Wang Ming-Dao

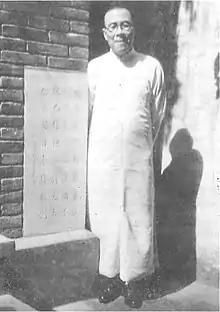
Wang at the Christian Tabernacle in Beijing, 1950

Wang Ming-Dao (July 25, 1900 – July 28, 1991) was an independent Chinese Protestant pastor and evangelist imprisoned for his faith by the Chinese government from 1955 until 1980. He has been called the "Dean of the House Churches."